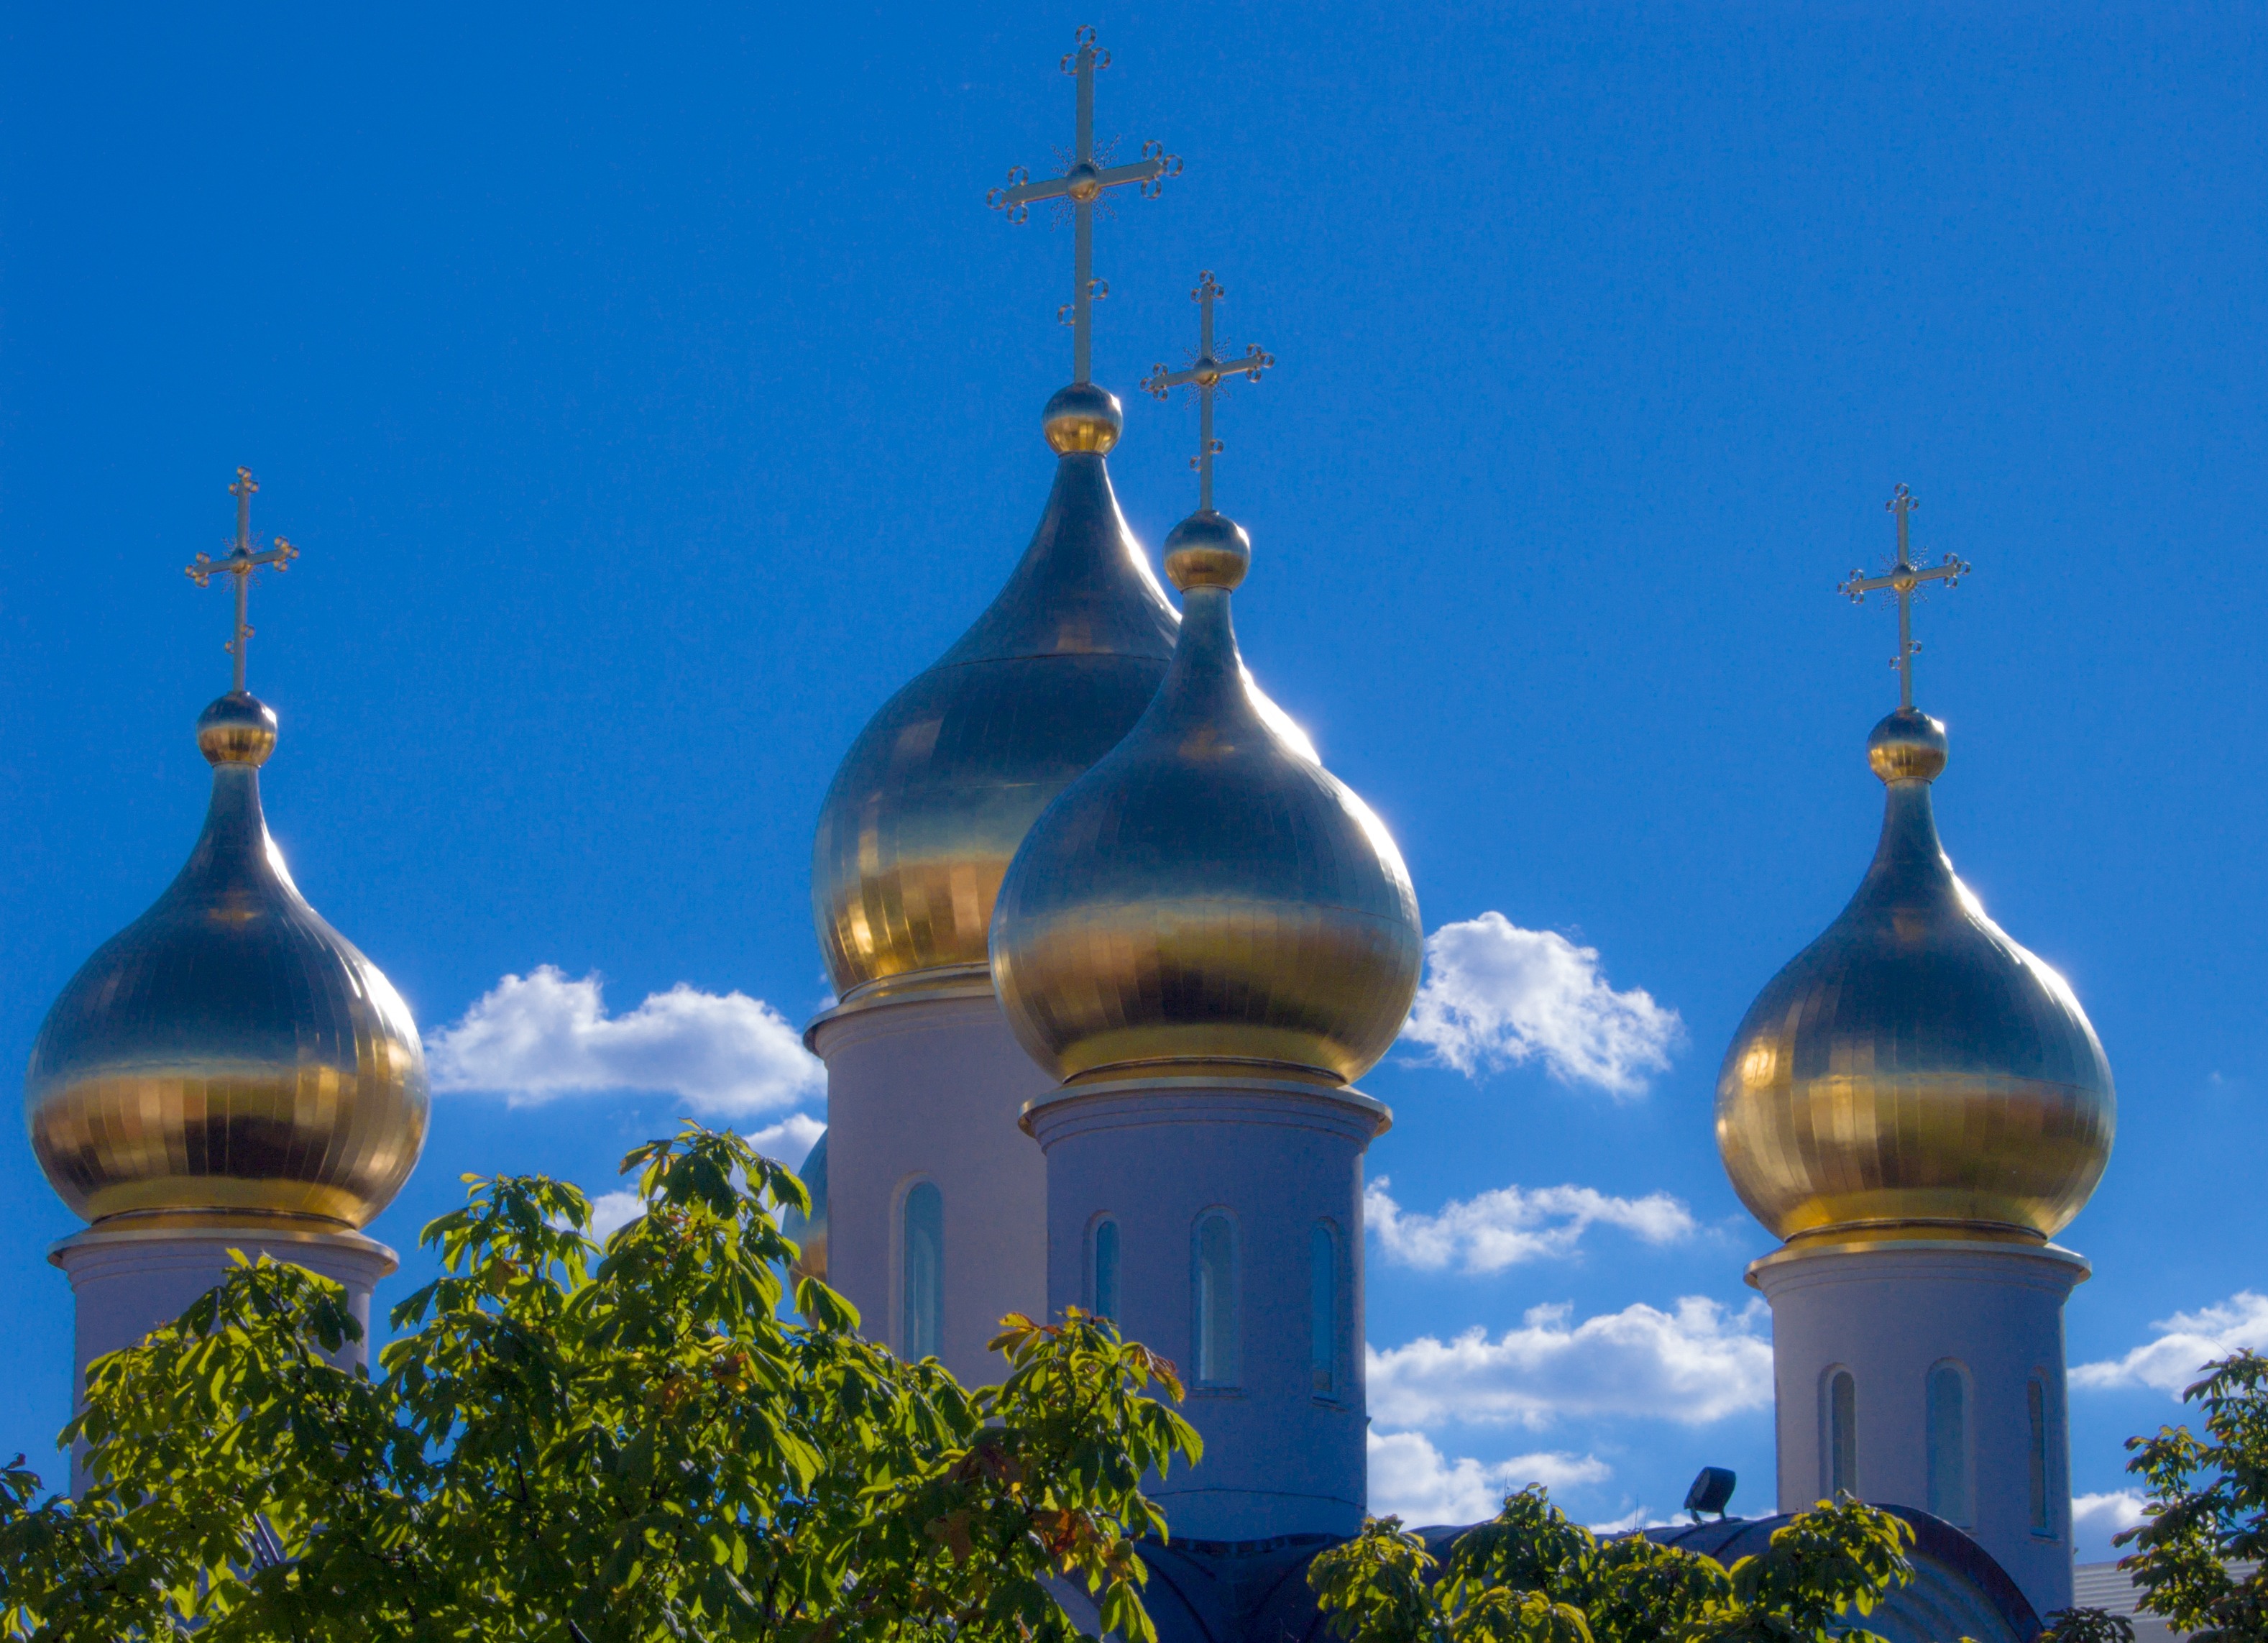
architecture, building, city, tower, religion, landmark, church, cathedral, place of worship, gold, steeple, monastery, madrid, mosque, christianity, cruz, moscow, orthodox, parish, dome, russia